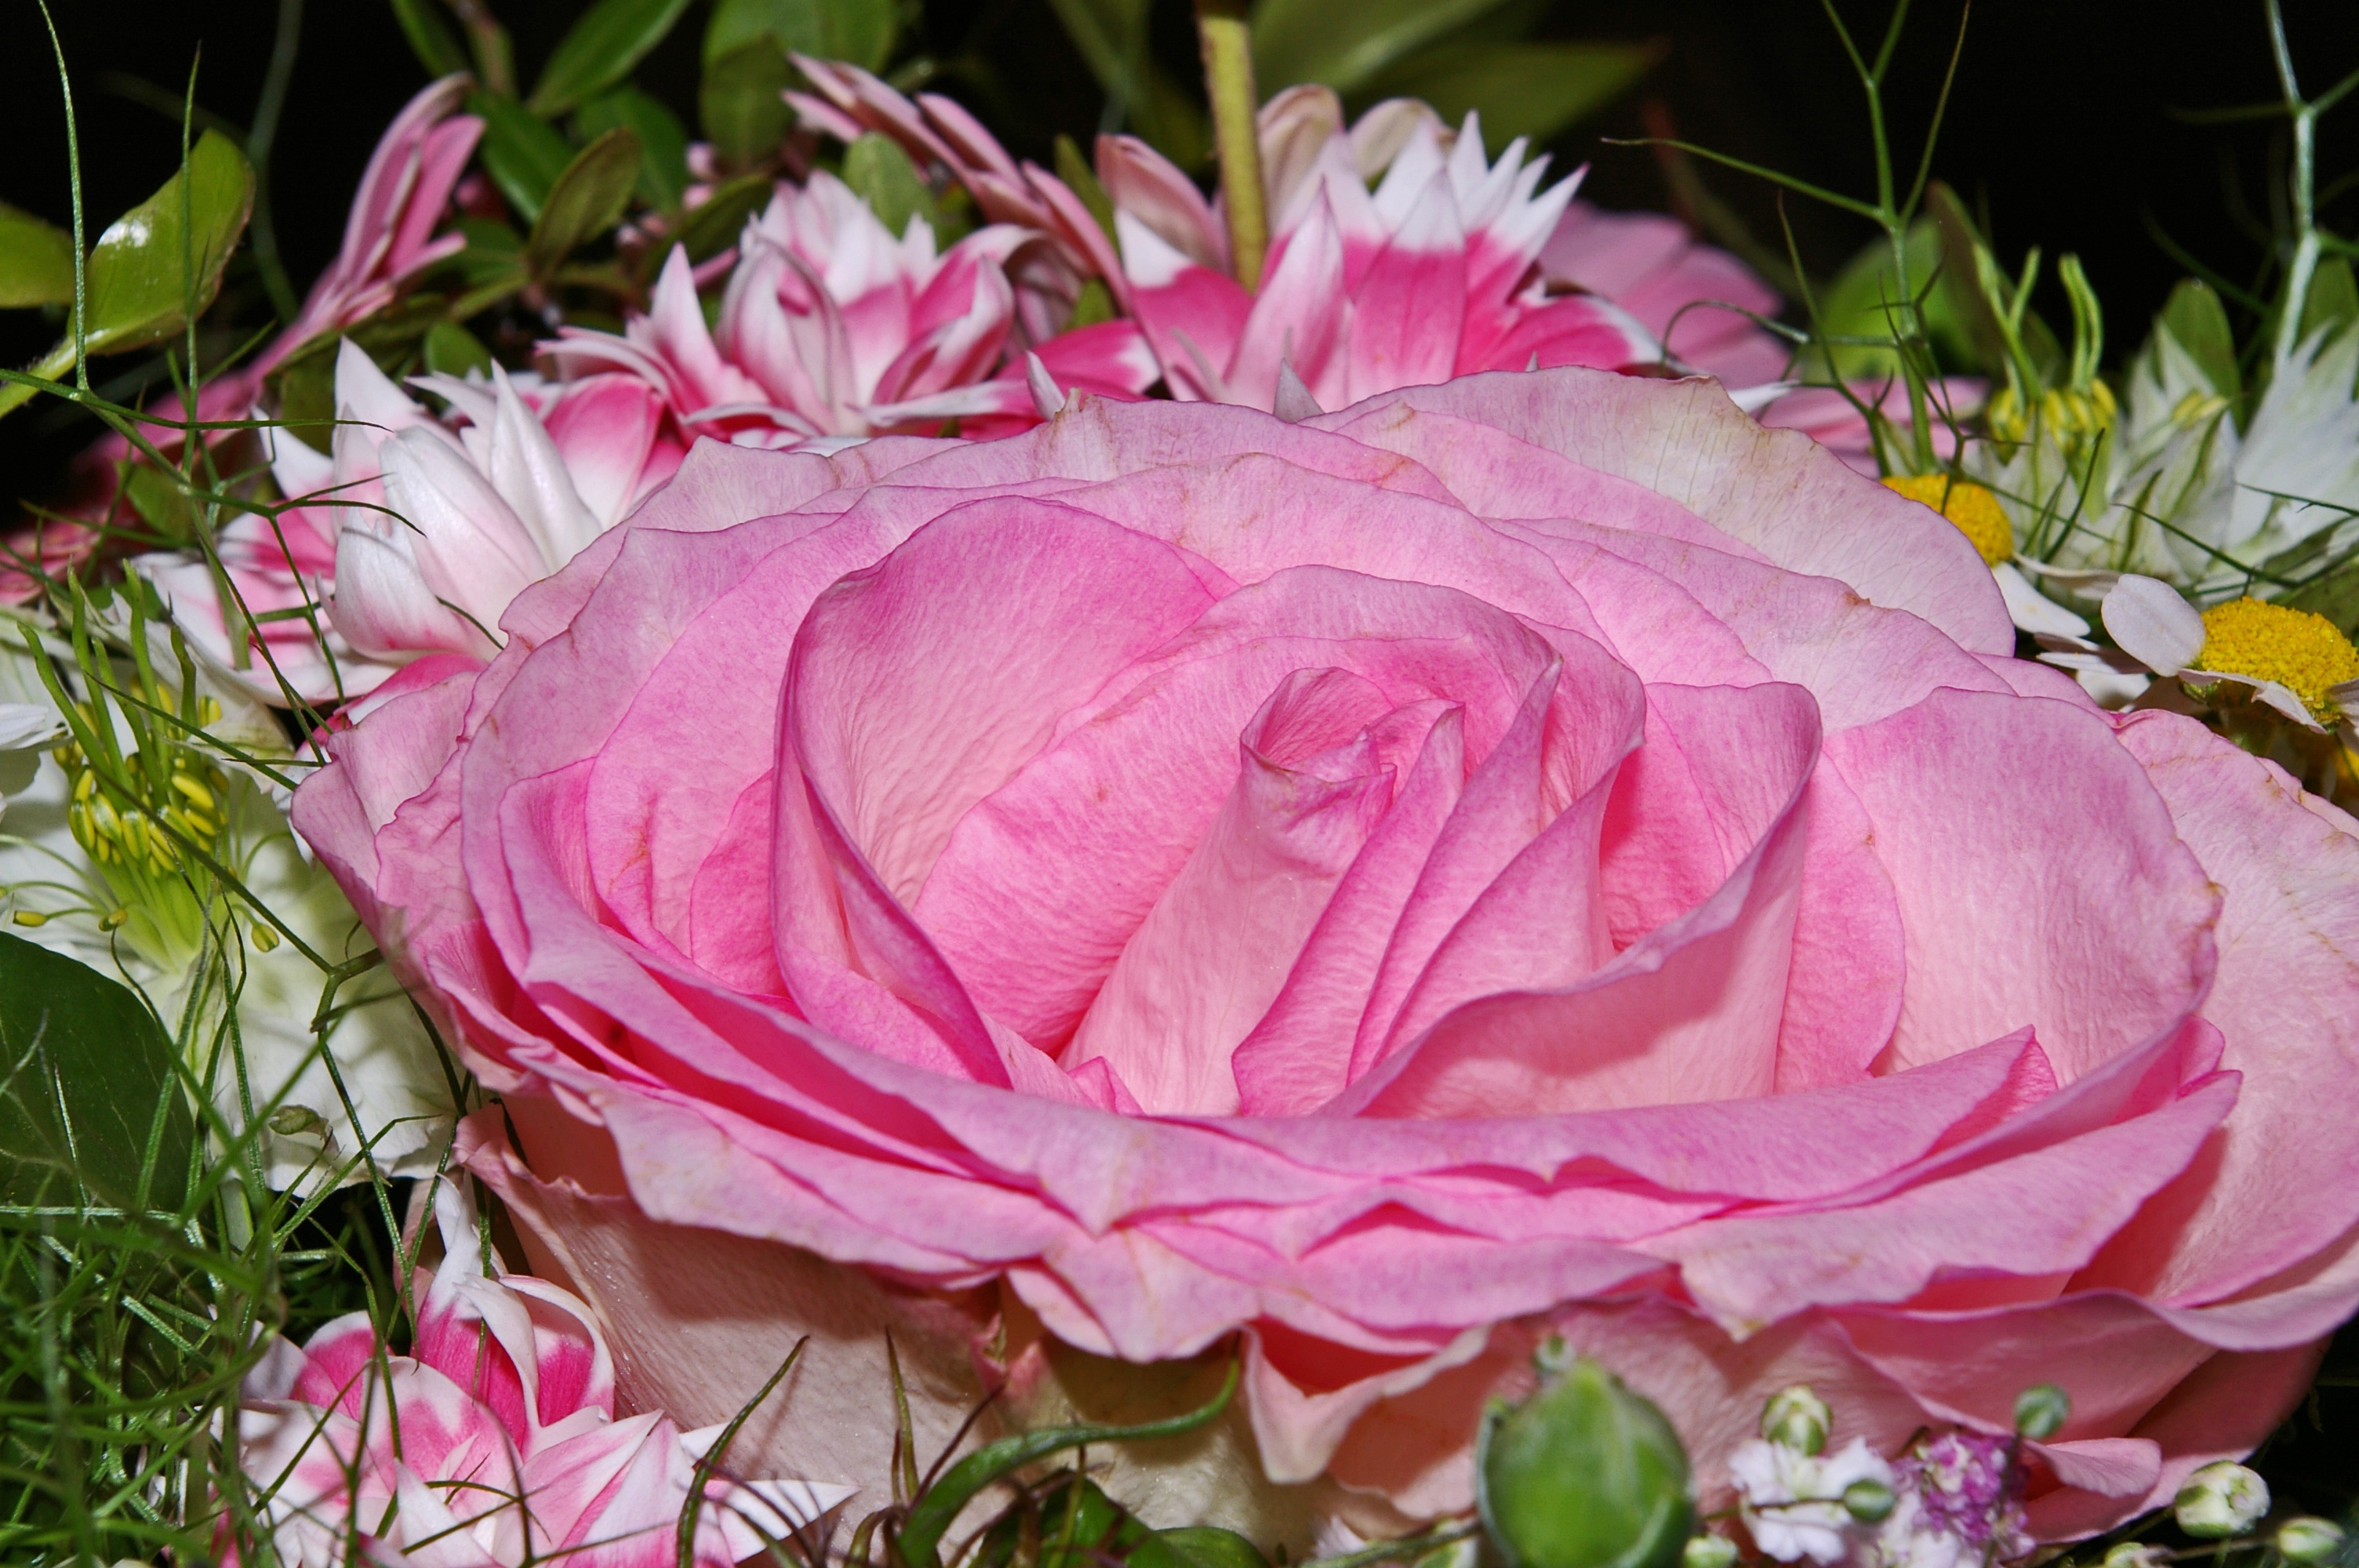
blossom, plant, flower, petal, bloom, love, bouquet, vase, rose, romance, romantic, garden, pink, close, flora, flowers, petals, beauty, beautiful, pink rose, birthday, bouquets, floristry, peony, fragrance, rose bloom, blossomed, valentine's day, love symbol, for you, individually, rose blooms, flowering plant, partial view, garden roses, mother's day, flower bouquet, filled rose, favorite flower, rose of love, the love flower, buquett, land plant, rosa centifolia, flower arranging